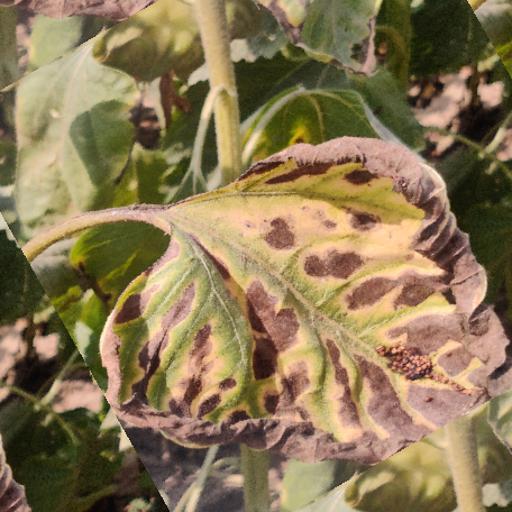
Label: Leaf_scars